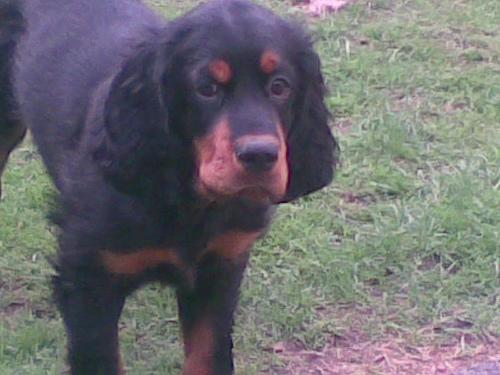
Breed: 228-n000085-Gordon_setter